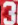
Number: 3